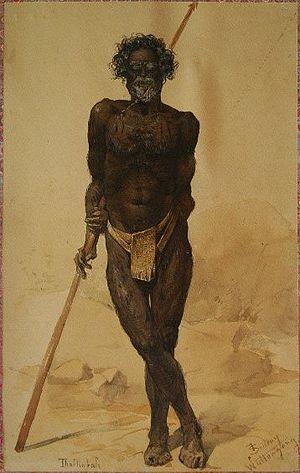
Joseph Selleny, né le 2 février 1824 à Vienne et mort le 22 mai 1875 à Inzersdorf près de Vienne, est un peintre aquarelliste, paysagiste, dessinateur et lithographe autrichien qui fut notamment illustrateur à bord de l'expédition autrichienne autour du monde de la frégate SMS Novara.
L’expédition de la SMS Novara est la première expédition scientifique et la plus importante de la kaiserliche und königliche Kriegsmarine de l'Empire d'Autriche. Elle s'est déroulée autour du monde du 30 avril 1857 au 26 août 1859. C'est aussi la première expédition autour du monde menée par une équipe entièrement germanophone, d'autres ayant été menées auparavant par l'Empire russe avec des équipes en partie germanophones.